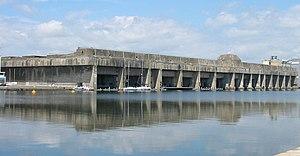
Base des sous-marins de Saint-Nazaire (France). Elle abrite aujourd'hui un musée, et différents commerces.
La base pour sous-marins de Saint-Nazaire est l'une des cinq bases construites sur la façade Atlantique au cours de la Seconde Guerre mondiale à Saint-Nazaire par l'Allemagne nazie qui occupait la France. Elle sert de port d'attache à la 6. et 7. Unterseebootsflottille.
Saint-Nazaire est une commune de l'Ouest de la France, chef-lieu d'arrondissement du département de la Loire-Atlantique dans la région Pays de la Loire.
La côte atlantique française, ou façade atlantique, est bordée en France métropolitaine par la mer d'Iroise, la baie d'Audierne, puis le golfe de Gascogne et s'étend du Conquet jusqu'à Hendaye. Elle est constituée de communes des départements du Finistère, du Morbihan, de la Loire-Atlantique, de la Vendée, de la Charente-Maritime, de la Gironde, des Landes, et des Pyrénées-Atlantiques faisant partie des régions respectives de Bretagne, Pays de la Loire et Nouvelle-Aquitaine.
L’Organisation Todt était un groupe de génie civil et militaire du Troisième Reich. Elle portait le nom de celui qui a été son fondateur et son dirigeant jusqu'en 1942, Fritz Todt, un ingénieur et une figure importante du nazisme, en tant que mandataire général pour la régulation de l'industrie du bâtiment. L'Organisation a été chargée de la réalisation d'un grand nombre de projets de construction, dans les domaines civil et militaire, tant en Allemagne, durant la période qui a précédé la Seconde Guerre mondiale et pendant celle-ci, que dans les pays d'Europe sous domination nazie, de la France à la Russie. Presque toutes les grandes opérations de génie civil durant la guerre ont été réalisées par l’Organisation, dont des usines d'armement, des bases de sous-marins et des lignes de fortifications, comme le mur de l'Atlantique ou la ligne Gustave.